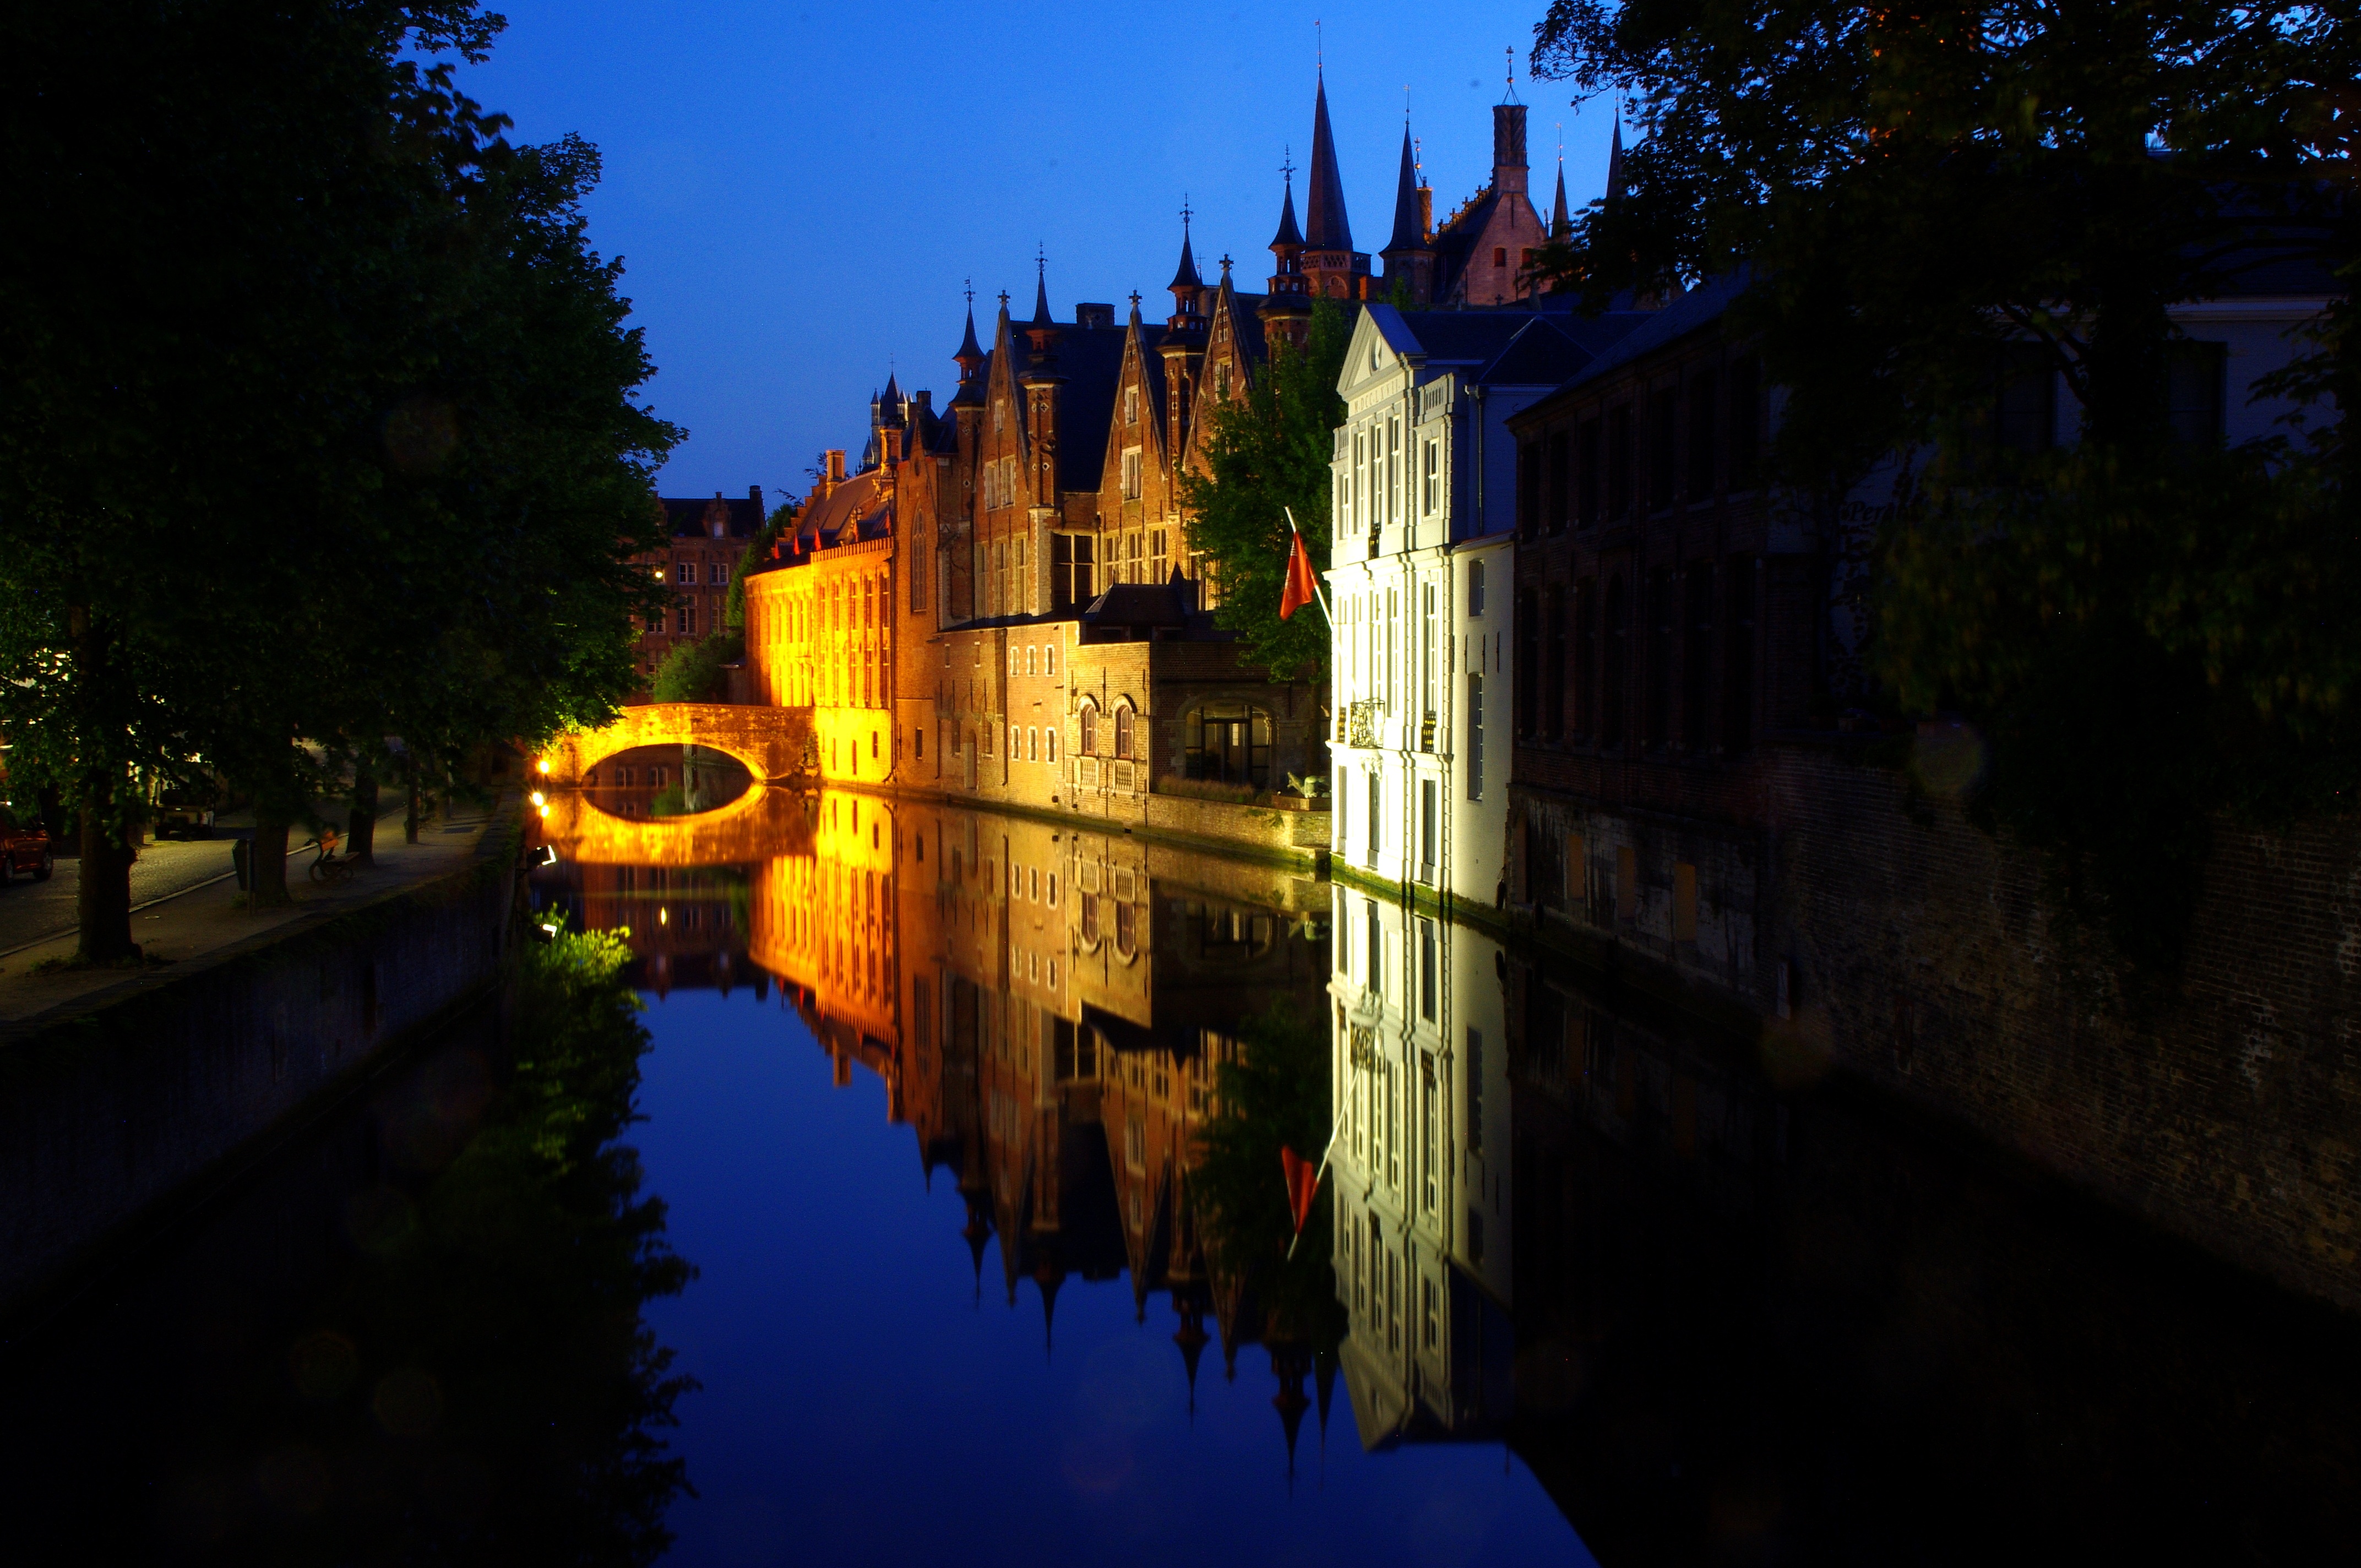
water, night, sunlight, morning, river, canal, cityscape, dusk, evening, reflection, autumn, waterway, lights, reflections, channel, abendstimmung, bruges, mirroring, night photograph, water reflection